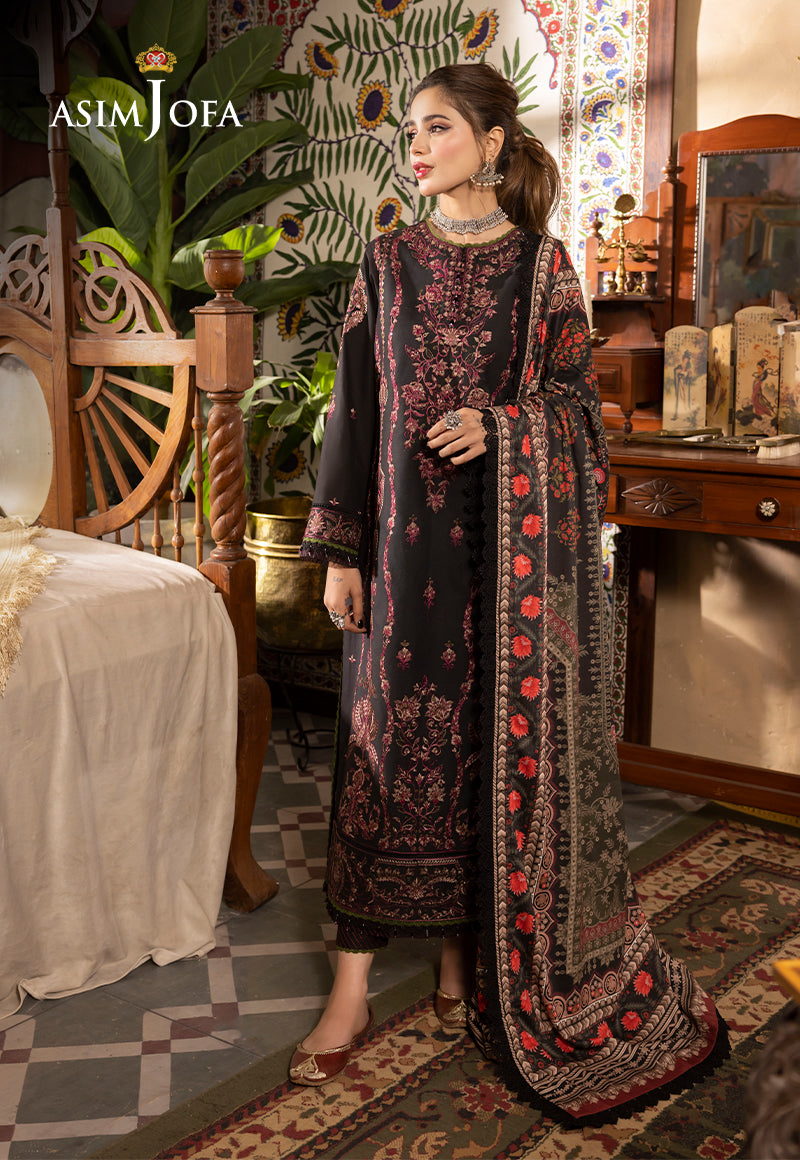
black red embroidered chiffon suit